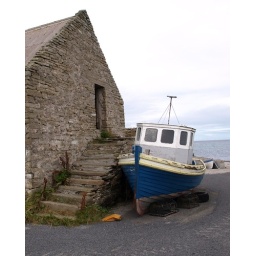
A boat lying against a house near Holland, on the island of Papa Westray